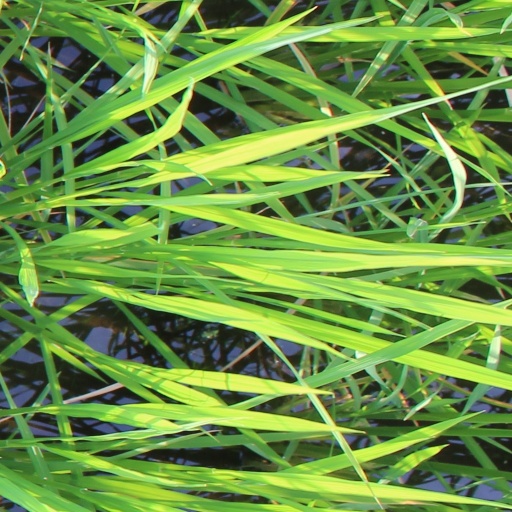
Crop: rice